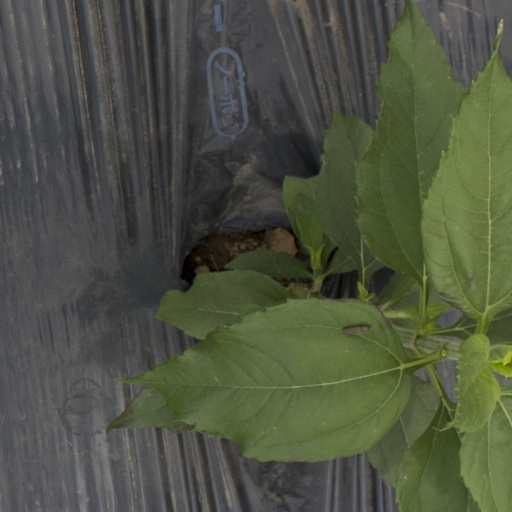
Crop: Jerusalem artichoke